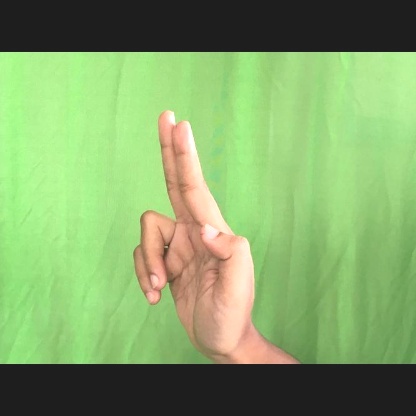
Mudra: Ardhapathaka